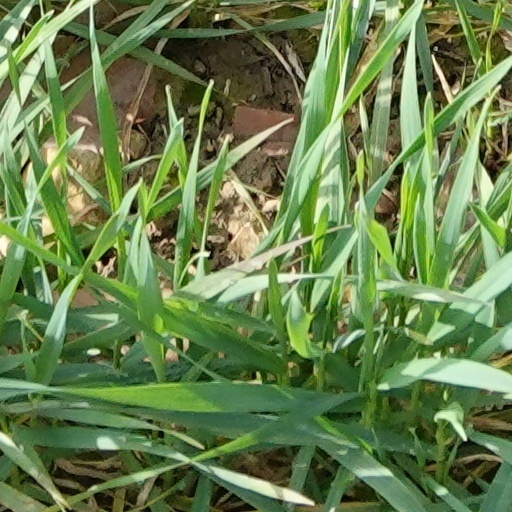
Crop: wheat